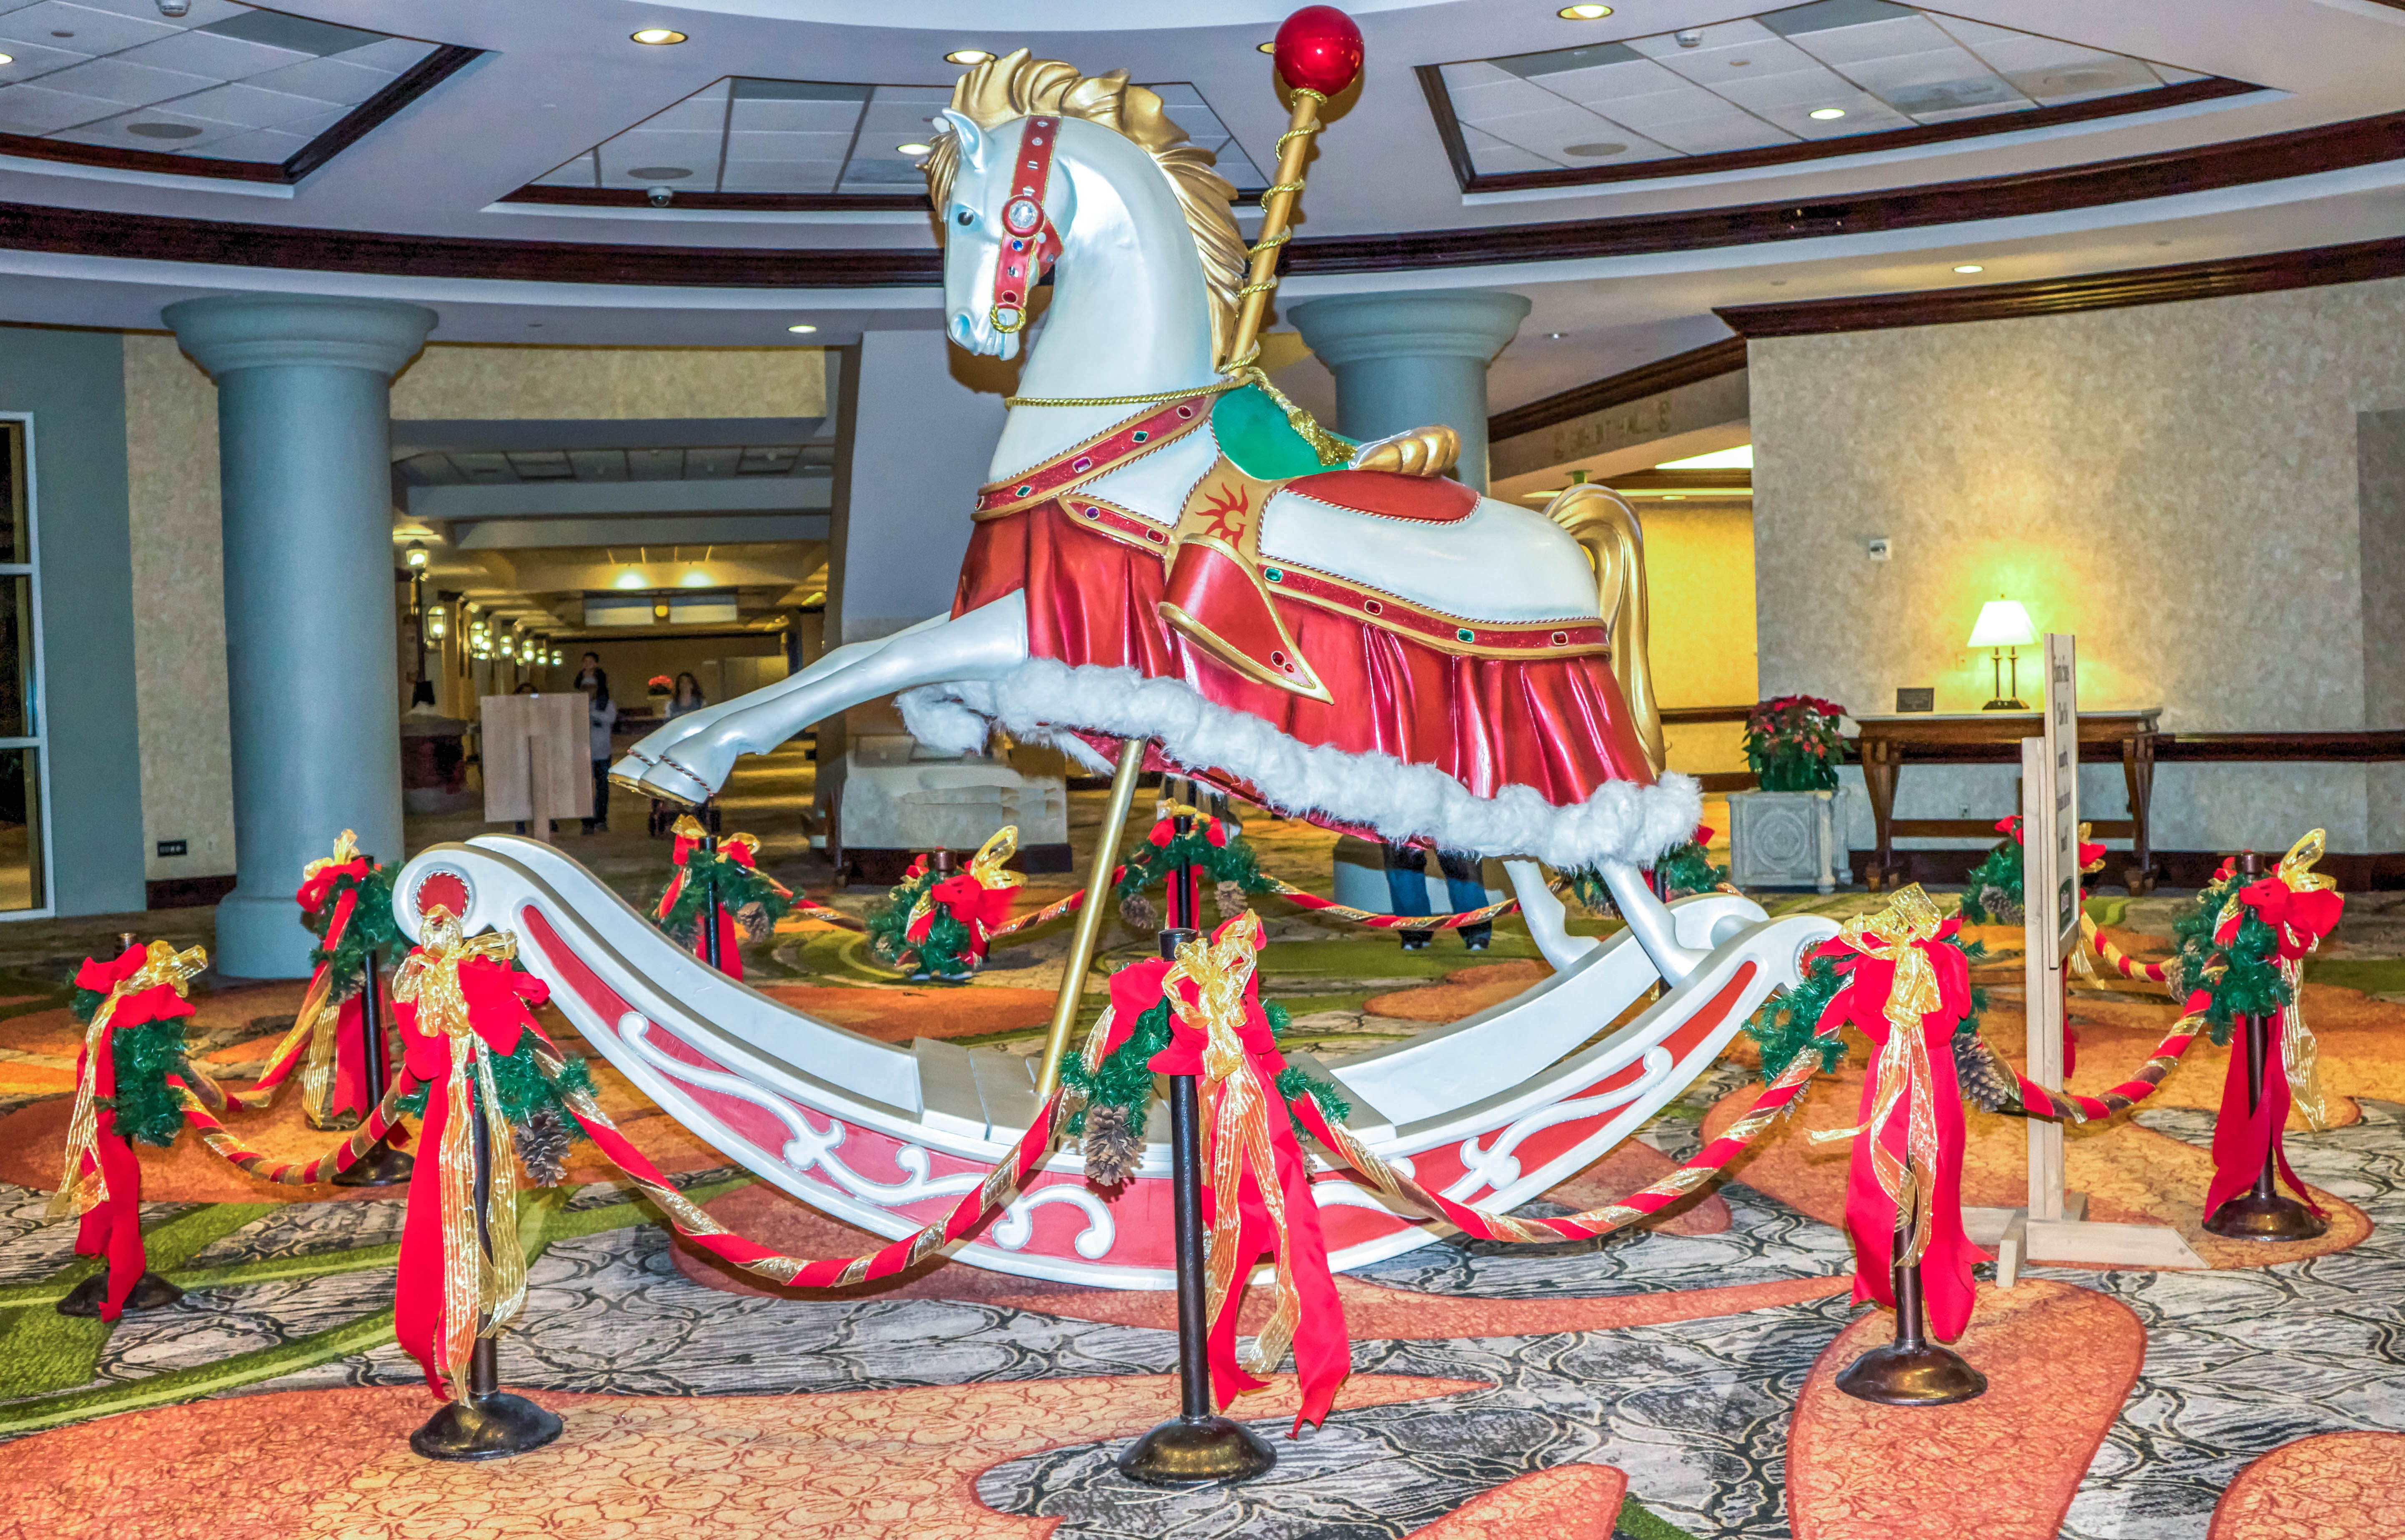
statue, decoration, amusement park, horse, park, indoor, carousel, tourism, hotel, bright, fair, amusement ride, gaylord palms, carousel hotel